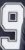
Number: 9